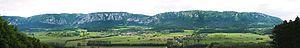
Les Alpes de Gutenstein sont un massif des Préalpes orientales septentrionales. Il s'élève en Autriche et tient som nom de Gutenstein, une localité au cœur des montagnes.